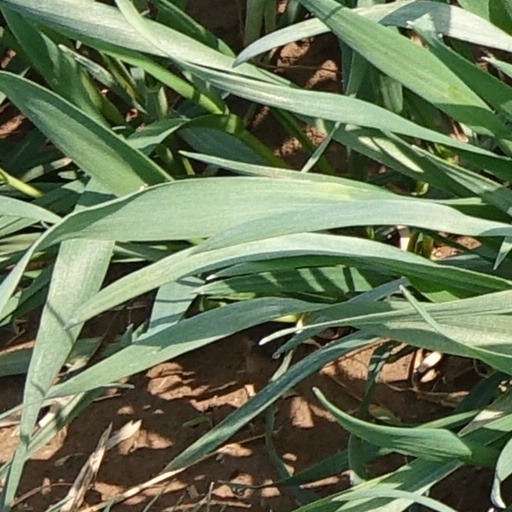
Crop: wheat